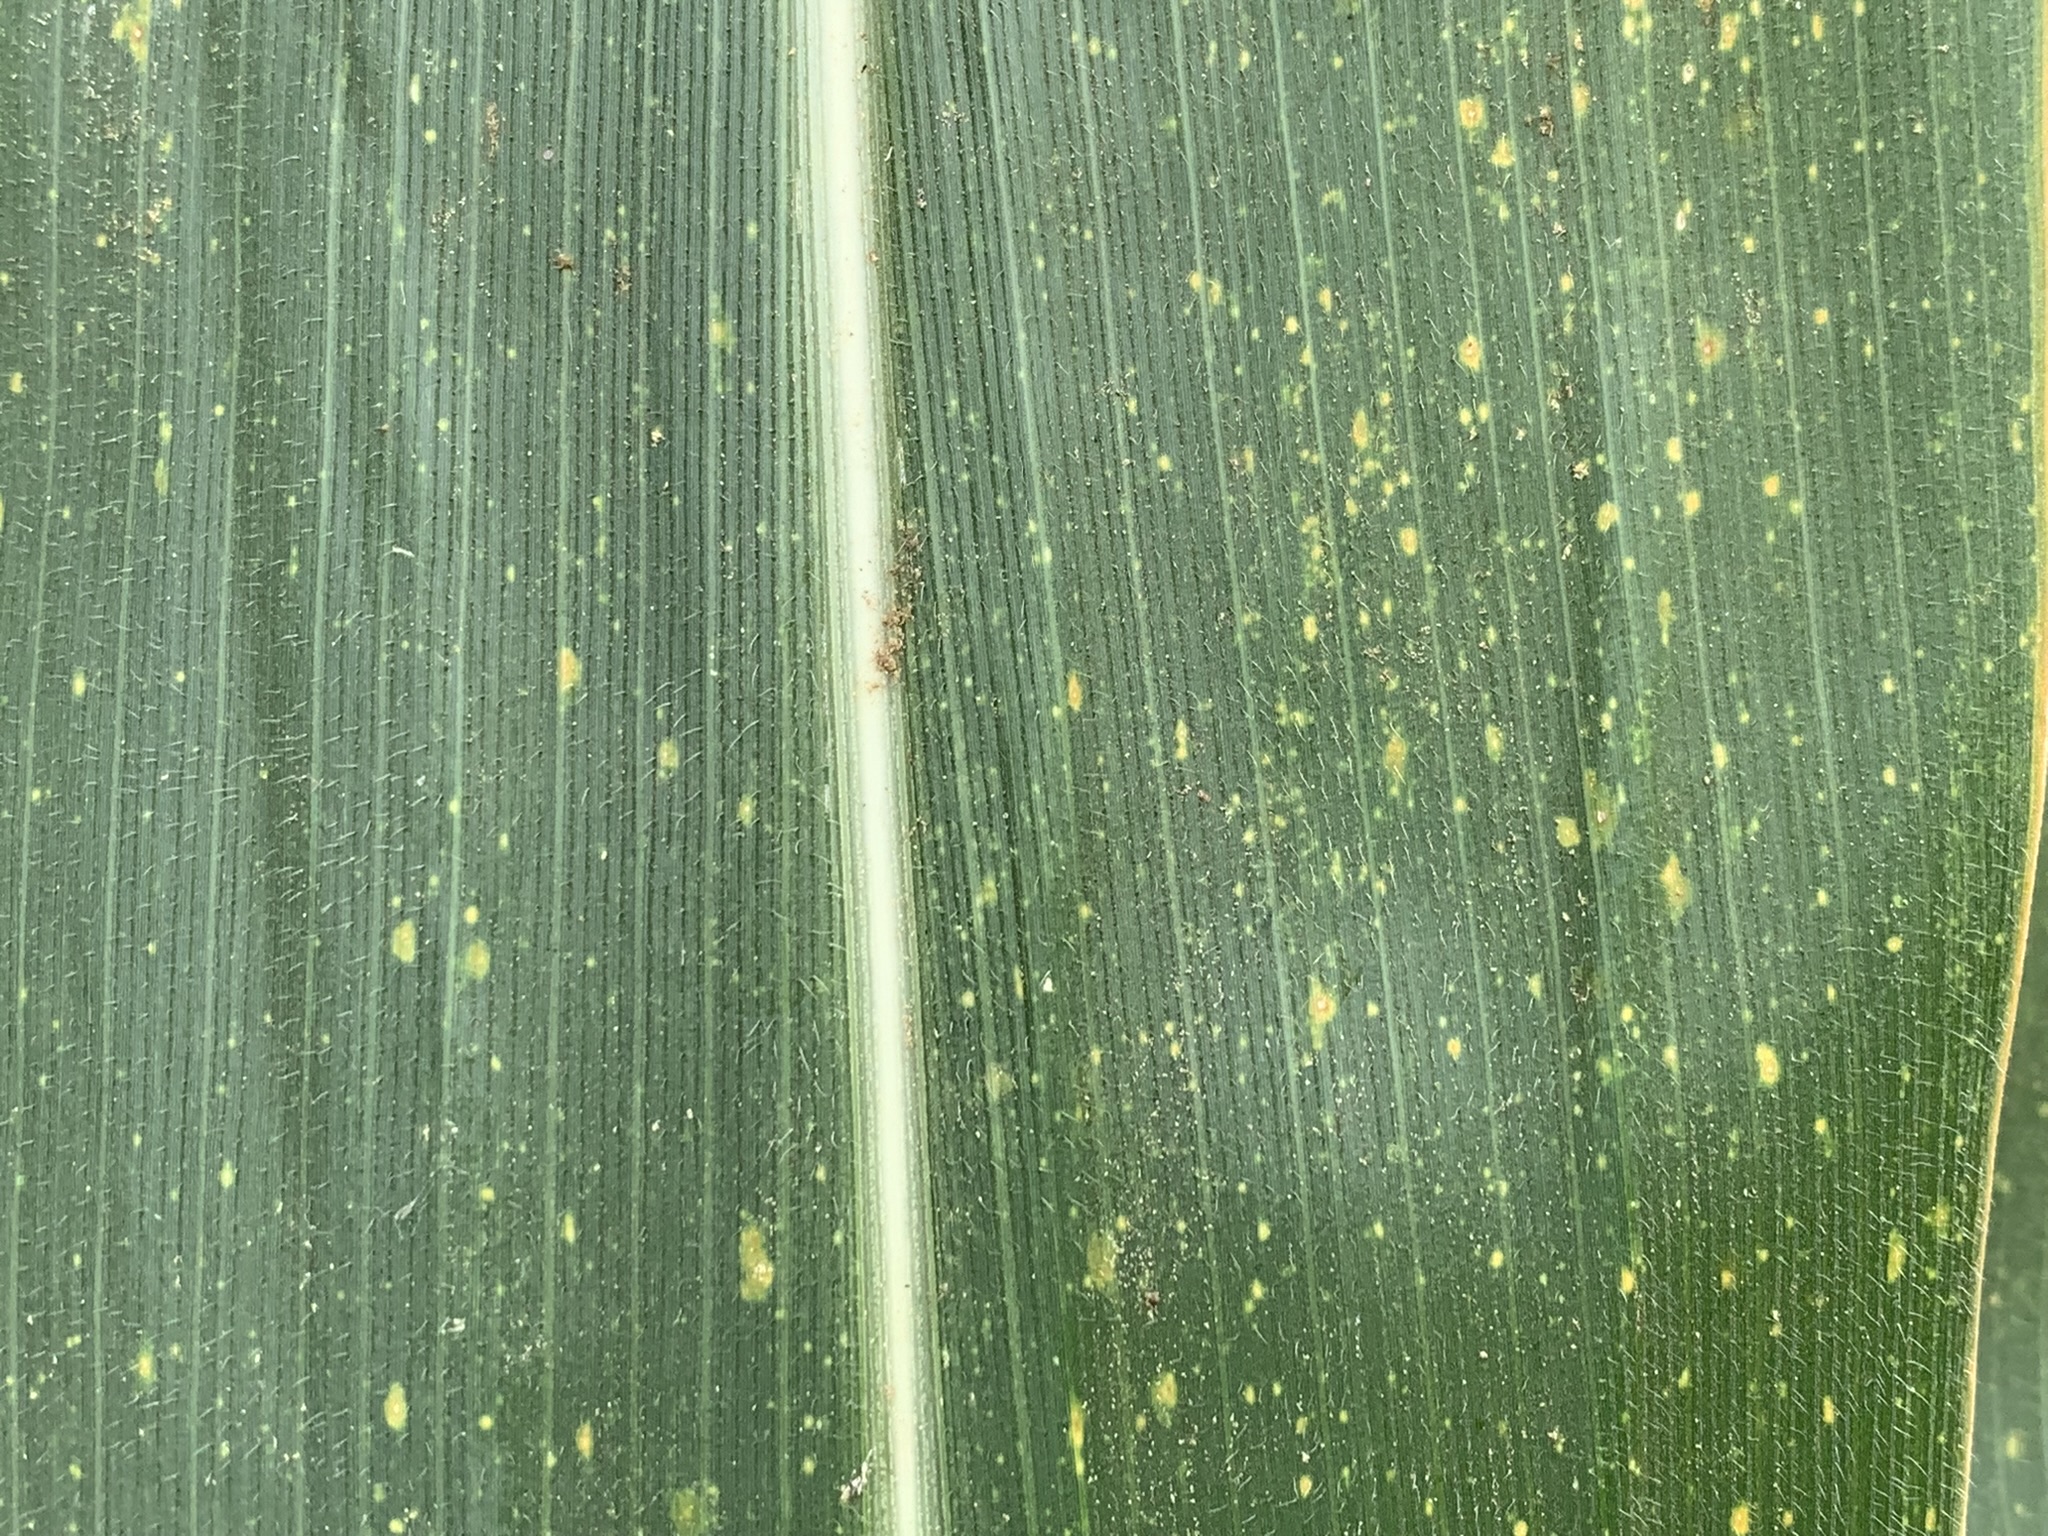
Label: MLN